Caldè railway station

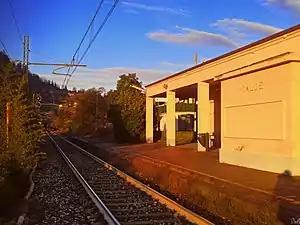
The station in 2020

Caldè railway station is a railway station in the comune of Castelveccana, in the Italian region of Lombardy. It is an intermediate stop on the standard gauge Luino–Milan and Luino–Oleggio lines of Rete Ferroviaria Italiana.